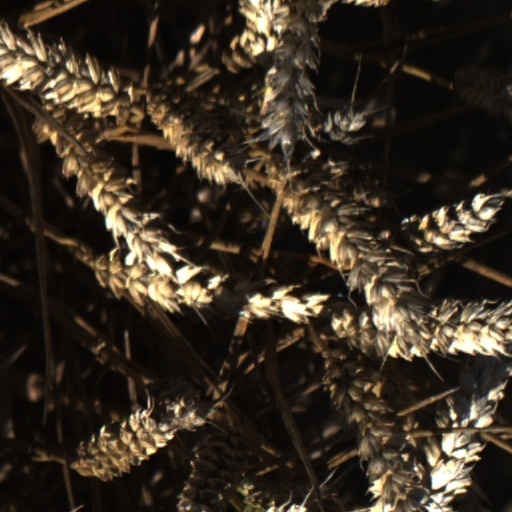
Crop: wheat